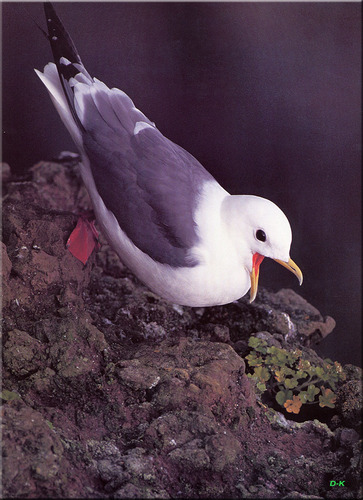
a medium-sized bird with a white head, breast and belly, and a grey back and wings, with a small, yellow downward-curved bill.
a large bird with with white crown and breast and side with webbed feet and large billa medium sized bird with a smooth white head and body, gray wings and black tail feathers.
a bird that has a white chest, and grey wings.
a medium size bird with a small head with light gray wingbars and a white flank,belly, and breast
this bird is grey with white and has a long, pointy beak.
this bird is white and black in color, with a yellow beak.
a small bird, mostly white, with grey wings, and a sharp curved bill.
this particular bird has a belly that is white with black secondaries
this white bird has gray wings and a yellow beak that curves downwards at the tip.
Species: Red Legged Kittiwake